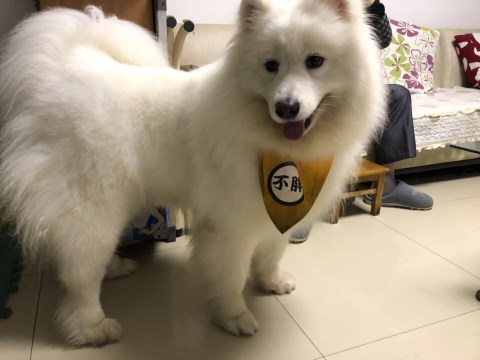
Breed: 2192-n000088-Samoyed